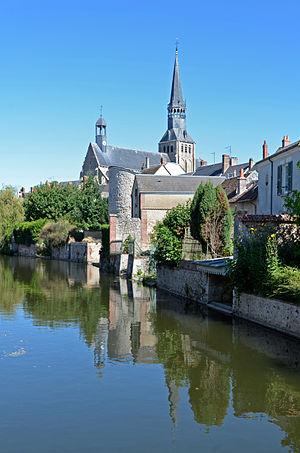
Église Notre-Dame - Bonneval, Eure-et-Loir This building is indexed in the Base Mérimée, a database of architectural heritage maintained by the French Ministry of Culture,
Bonneval est une commune française située dans le département d’Eure-et-Loir, en région Centre-Val de Loire.
Bonneval est une commune française située dans le département d’Eure-et-Loir, en région Centre-Val de Loire.
L'église Notre-Dame est une église catholique située à Bonneval dans le département français d'Eure-et-Loir, en région Centre-Val de Loire. Elle est classée monument historique depuis 1954.